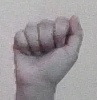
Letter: saad